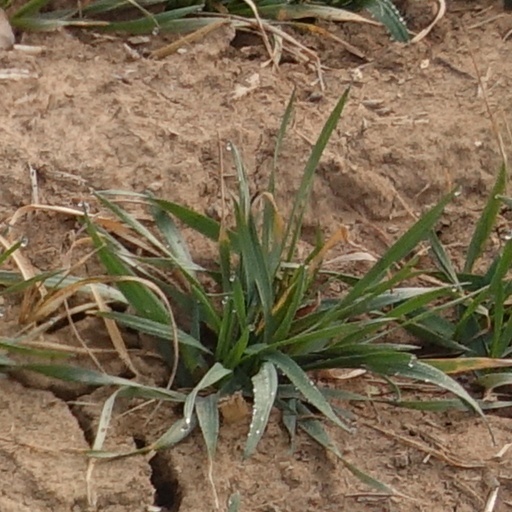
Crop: wheat